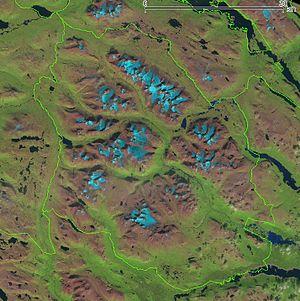
Photo satellite découpée Landsat 4-5 TM du 19 août 2006
Le parc national de Sarek est un parc national du Nord de la Suède, dans la commune de Jokkmokk du comté de Norrbotten en Laponie. Il couvre 1 970 km² dans les Alpes scandinaves et est bordé par les parcs nationaux de Padjelanta et de Stora Sjöfallet.